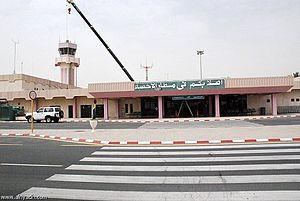
L'aéroport domestique d'Al-Ahsa est l'aéroport de la ville d'Al-Hofuf, et de la zone de l'oasis d'Al-Hassa, dans l'est de l'Arabie saoudite.